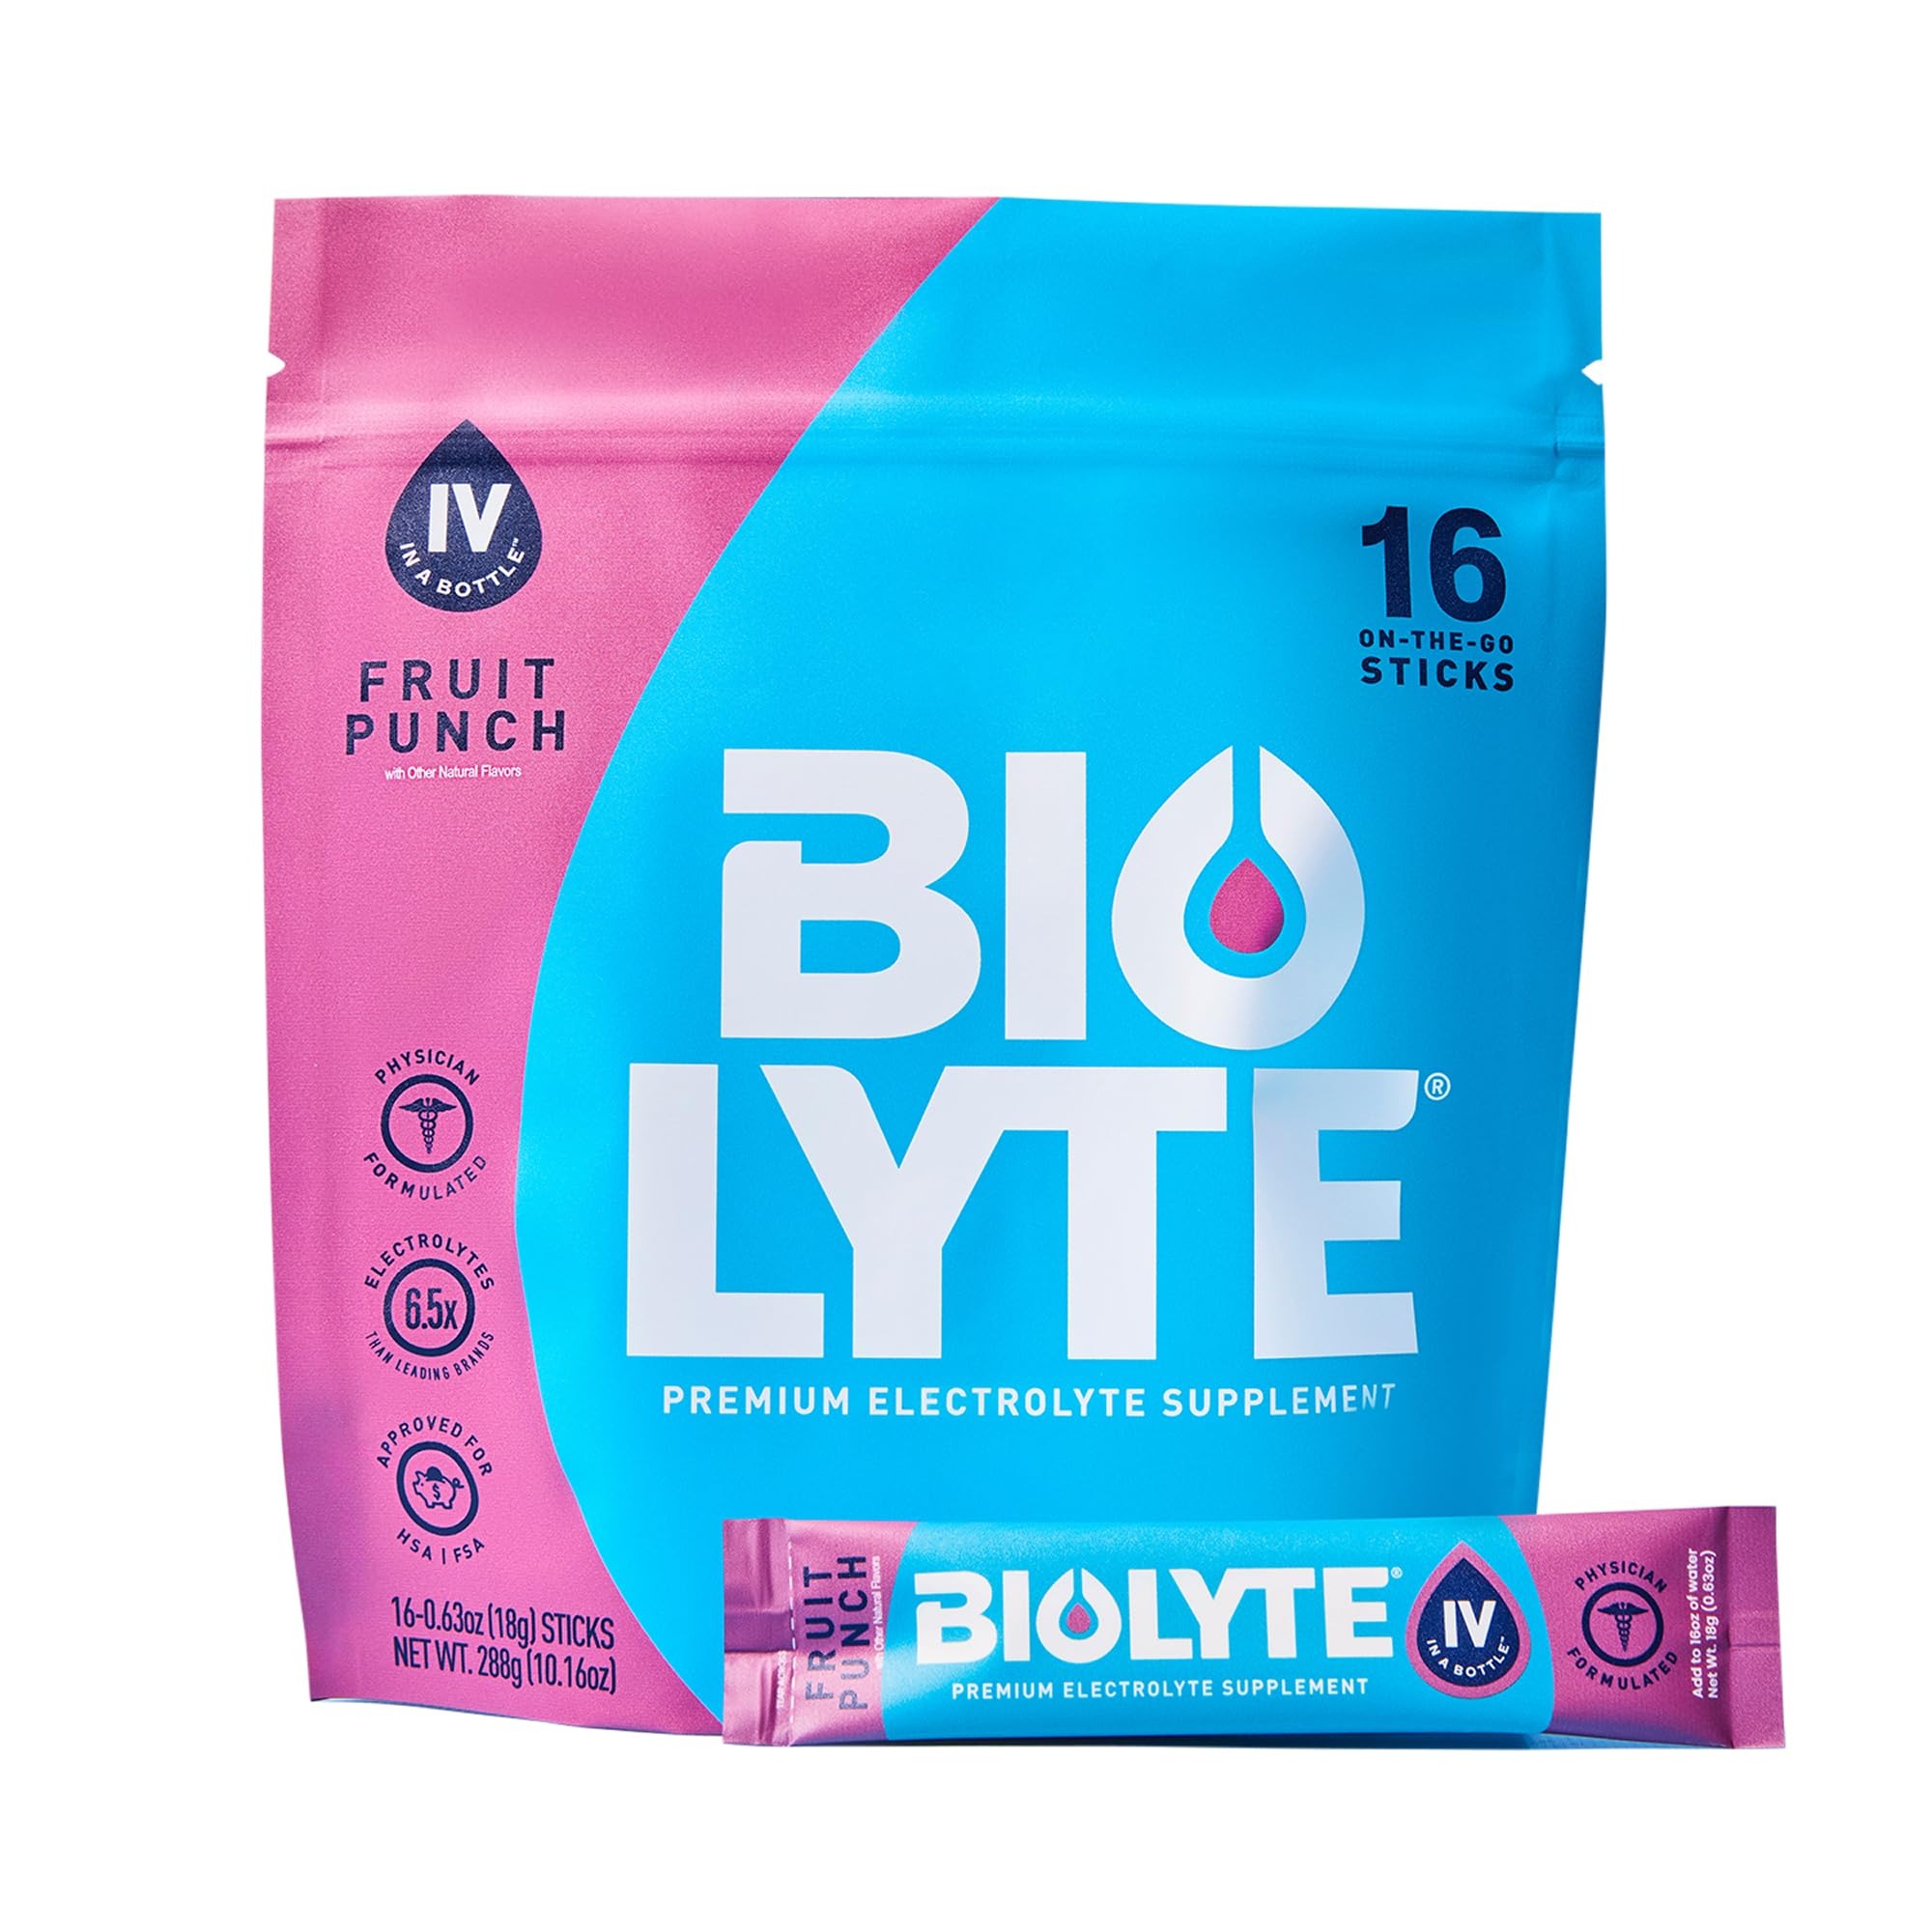
Item Name: BIOLYTE IV Hydration Packets - Electrolyte Powder Packets, Drink Mix for Water & Other Liquids, Dehydration Relief with Sodium & Vitamins, Doctor-Developed Hydration - Punch (16 Sticks)
Bullet Point 1: ON-THE-GO IV HYDRATION PACKETS - BIOLYTE electrolyte powder packets are the perfect alternative to our bottles if you are traveling and can't bring liquid- now you never have to go without hydration
Bullet Point 2: RAPID RECOVERY - Formulated by Creator and Founder Dr. Rollins, the BIOLYTE formula includes electrolytes, liver-supporting vitamins, and energy nutrients for rapid hydration and effective recovery
Bullet Point 3: TANGY FRUIT PUNCH FLAVOR - Our Punch IV hydration drink for adults and kids alike is tart and salty with the subtle flavors of cherry, pineapple, orange, and a hint of lemon
Bullet Point 4: EFFICIENT HYDRATION FORMULA - BIOLYTE combines potassium and sodium for superior absorption. With lower sugar content, it delivers the essential glucose needed for optimal hydration without the excess
Bullet Point 5: TRUSTED BRAND - We are NSF Certified, Physician Formulated, Kosher, Gluten-Free, and HSA/FSA eligible. Proudly Woman-Owned, CMS-approved for oncology and long-term care, and a Certified Small Business
Product Description: BIOLYTE is a physician-developed hydration drink designed to combat dehydration and fatigue. With 6.5 times the electrolytes of leading sports drinks, energy drinks, electrolytes powder packets, and electrolyte water enhancers, BIOLYTE offers rapid replenishment with less sugar. This unique formula is packed with essential vitamins, minerals, and L-Carnitine to support energy levels, brain function, and muscle movement. Made with all-natural ingredients, BIOLYTE comes in a variety of delicious flavors and caters to various dietary needs, being Kosher, keto-friendly, gluten-free, and dye-free. BIOLYTE is more than just an IV in a bag; it's designed to help people feel their best. Whether you're an athlete, a new mom facing sleepless nights, or simply someone looking to combat fatigue and overheating, BIOLYTE offers a powerful solution to get you back on track.
Value: 10.08
Unit: Ounce

Price: 24.99